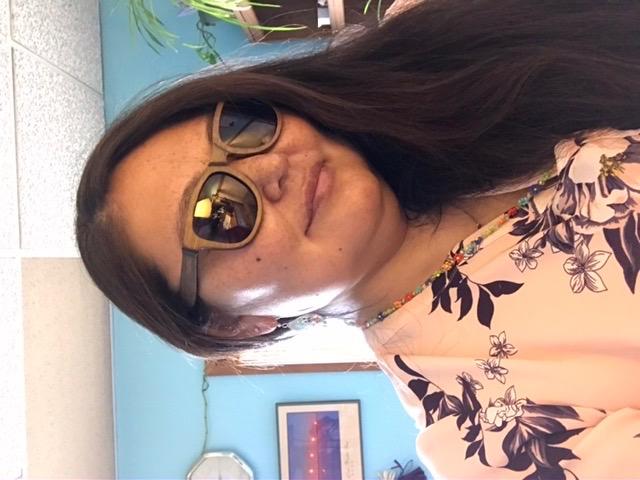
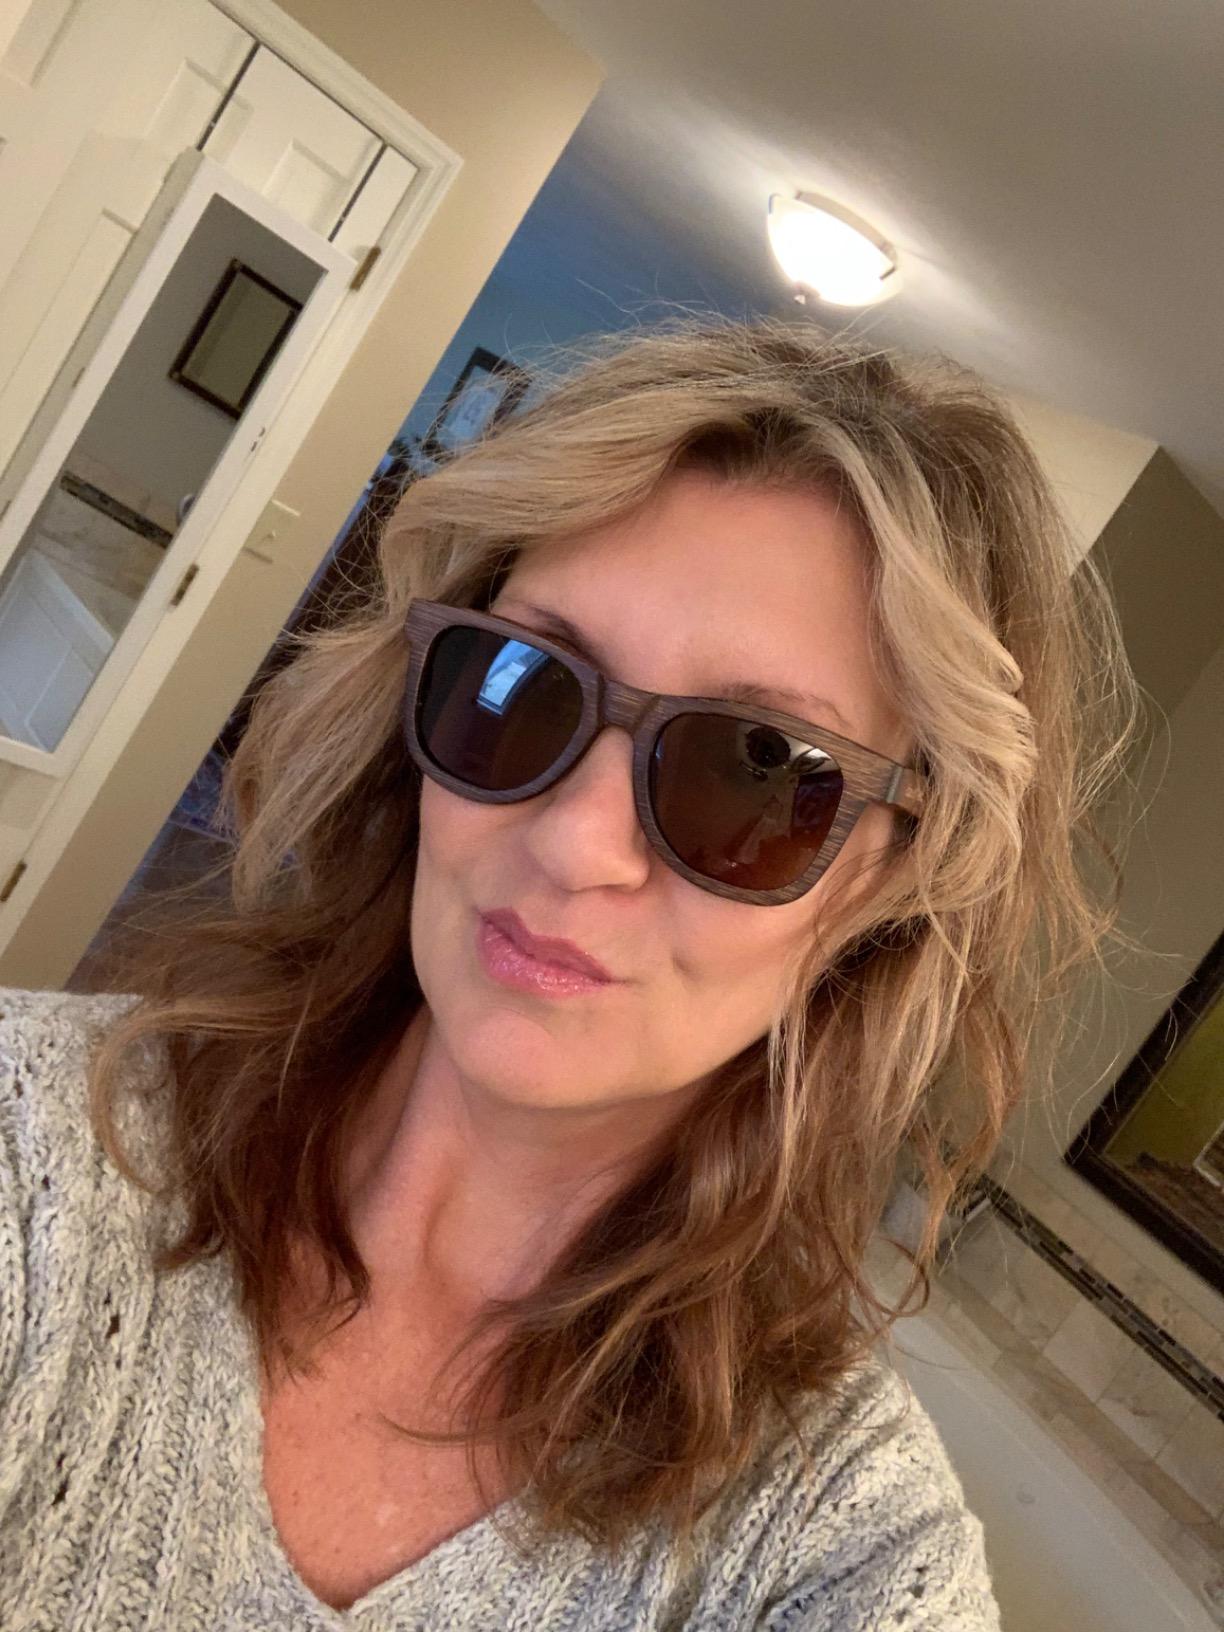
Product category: accessories_sunglasses
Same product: yes